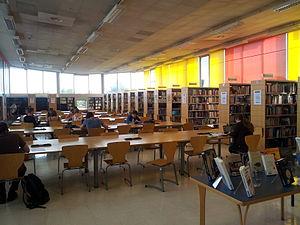
Bibliothèque universitaire de l'Université Bordeaux-Montaigne.